San Pietro alla Carità

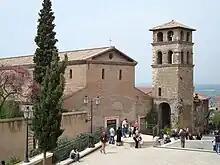
The church of San Pietro alla Carità.

Chiesa di San Pietro alla Carità ("Church of Saint Peter to the Charity" in English) is a Romanesque architecture Catholic Church of Tivoli, Lazio. The church is one of the oldest in Tivoli and its present appearance is due to 12th-century rebuilding and restoration in 1951 following the bombing suffered during World War II. Inside is a cosmatesque floor.